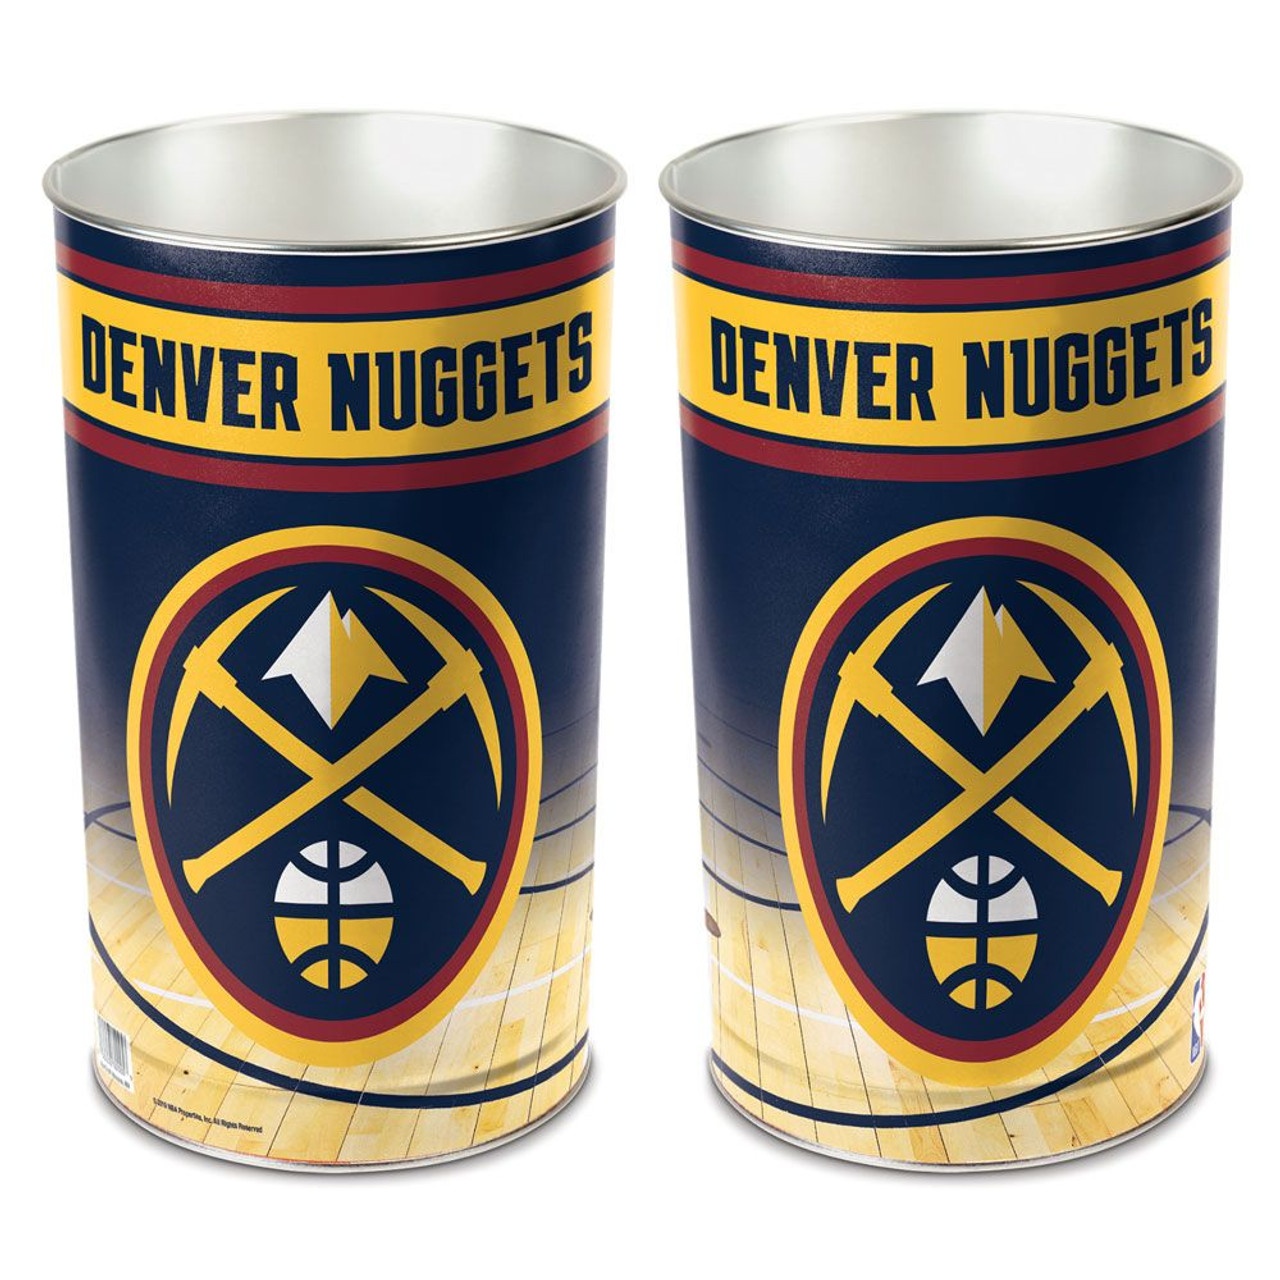
Denver Nuggets Wastebasket 15 Inch - Special Order - 0
Brand: 0
Denver Nuggets Wastebasket 15 Inch - Special Order - 0 64 Product Specs: Width : 4 Height : 0 Depth : 0
Category: Home & Garden > Household Supplies > Waste Containment > Trash Cans & Wastebaskets > Wastebaskets